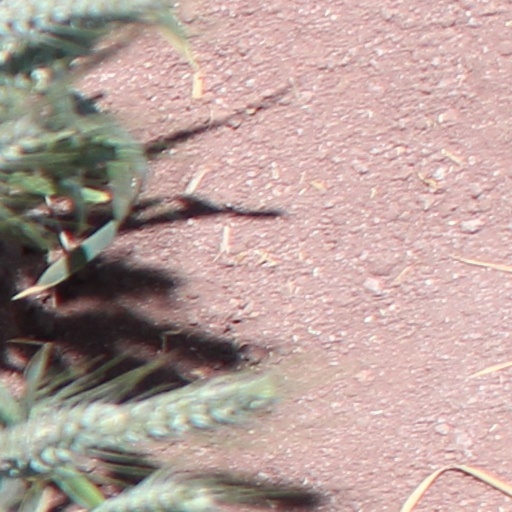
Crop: wheat